Daniel Waterland

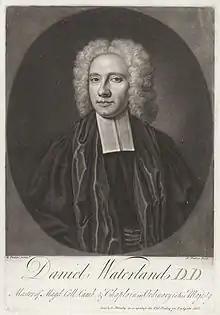
Daniel Waterland, engraving by John Faber the Younger after Richard Phillips.

Waterland opposed the latitudinarians of his time. He was an acute controversialist on behalf of the orthodox doctrine of the Trinity, on which he wrote several treatises. He was also the author of a "History of the Athanasian Creed" (1724).